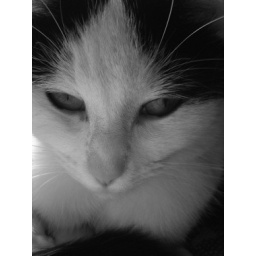
Abys cat in black and White